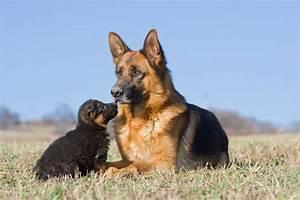
dog